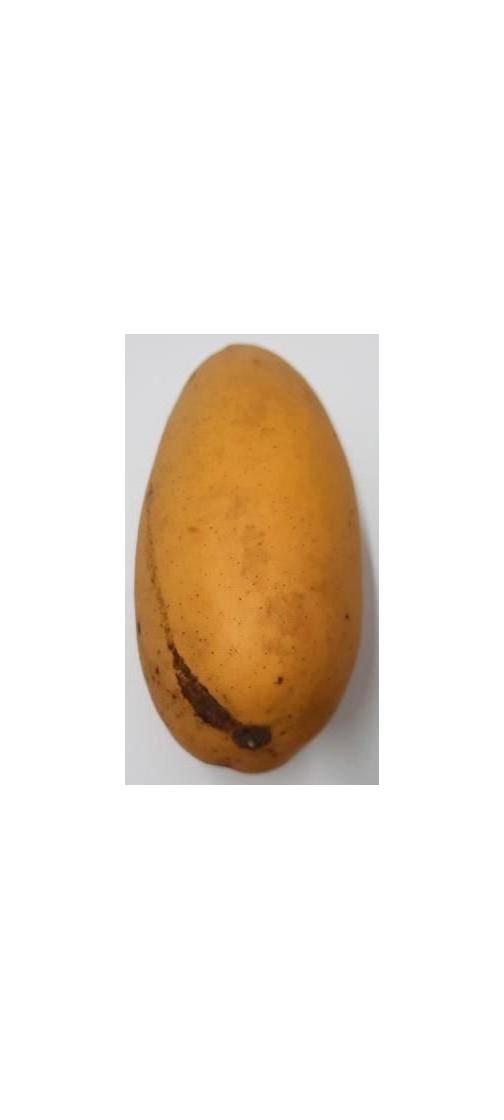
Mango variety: Katimon